Everyone Is Dirty

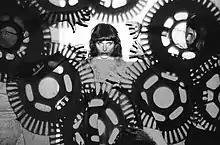

Everyone Is Dirty is an American rock band whose style incorporates elements of baroque pop, art rock, and psychedelic music.